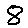
Label: 8